Dušan Matović

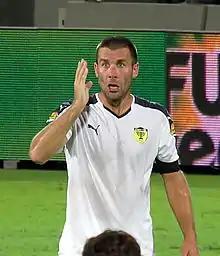
Matović with Beitar Jerusalem in 2015

Dušan Matović (born 8 July 1983) is a former Serbian footballer, and Maccabi Haifa assistant Manager.